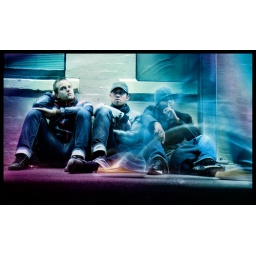
A train station on our way home from Hillsongs Conference 07 in Sydney.